Guillermo Lasso

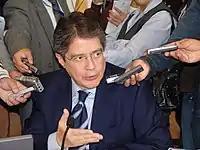
Lasso in November 2008

During the 1990s, Lasso was named the head of operations in Ecuador for Coca-Cola, following the local bankruptcy of the company in that region. In this role, Lasso was tasked with restructuring the company and bringing it back to financial health. He has since sat on the boards of directors for both Coca-Cola and Mavesa, and also was chairman of the board of directors of the Guayas Transit Commission as well as being a member of the Board of Directors of CAF – Development Bank of Latin America and the Caribbean.